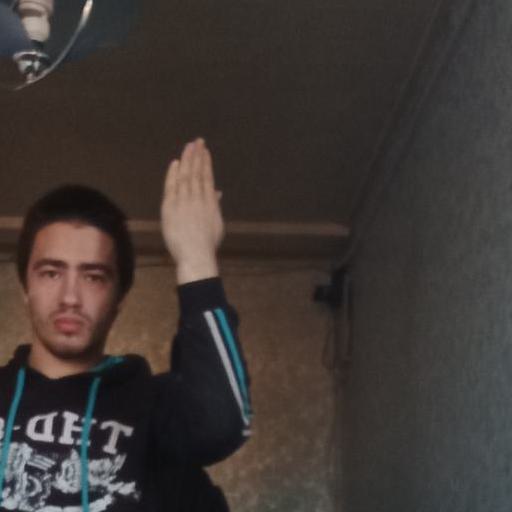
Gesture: stop_inverted